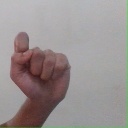
अक्षर: घ